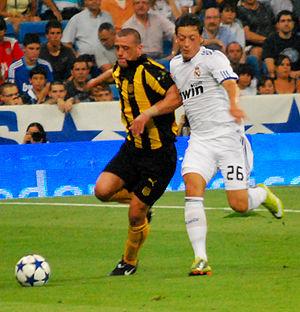
Matías Aguirregaray, né le 1ᵉʳ avril 1989 à Porto Alegre, est un footballeur international uruguayen. Il commence sa carrière en 2007 avec le club du CA Peñarol avant de signer en 2011 pour l'US Palerme. Matías Aguirregaray est le fils d'Óscar Aguirregaray, ancien international uruguayen. Il évolue au poste d'arrière droit, mais peut également jouer au milieu de terrain, toujours à droite.